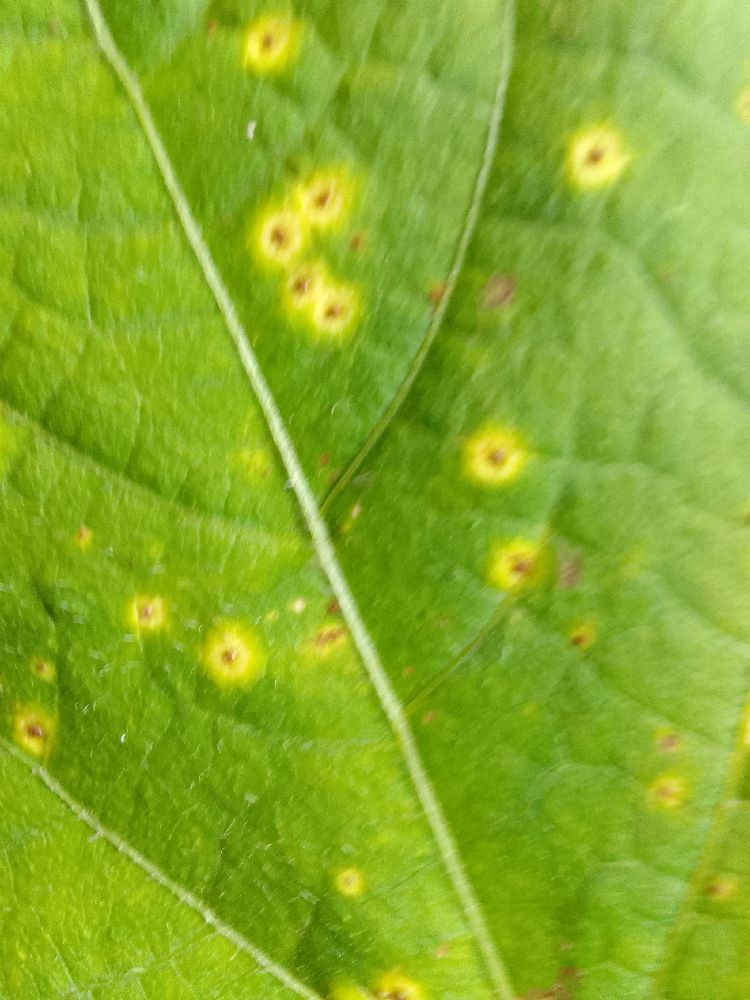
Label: rust